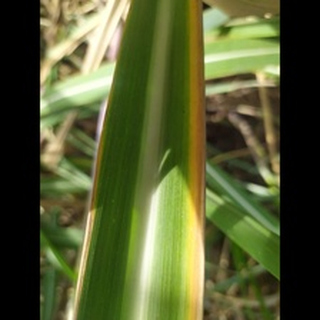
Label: sugarcane_yellow_leaf_disease